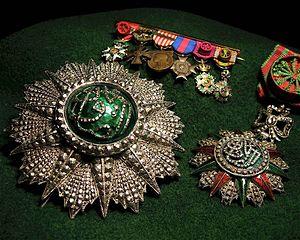
Les ordres, décorations et médailles de la Tunisie comprennent un système par lequel les citoyens et militaires tunisiens sont récompensés pour leur courage, leur réussite ou leur service envers le pays. Il comprend principalement des ordres honorifiques.